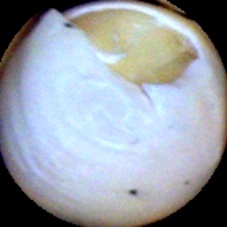
Label: Broken